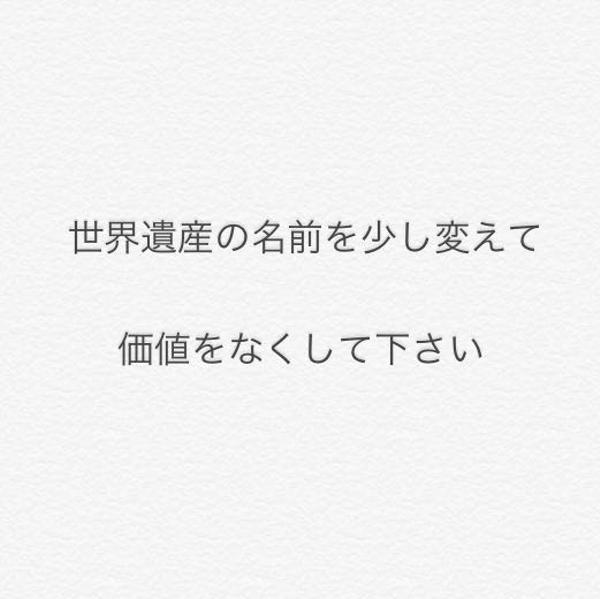
回答: 富岡精○場